Loving County Courthouse

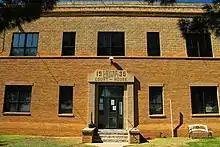
View of facade and entrance

As Loving County is the least populous county in the United States, few court proceedings have taken place at the courthouse. Only 726 civil cases were filed at the courthouse between 1931 and 2004, most of them involving car accidents or business disputes among the county's oil and gas producers. The county convicted its first felon in 1936, when it sentenced oilman Norman C. Hill to four years in prison for stealing $4,000 worth of piping. Two jury trials in 2003 were the first in the county since its district court was established in 1955; the county's entire adult population was called for the 60-person jury panel, and establishing a jury was nearly impossible due to a Texas law prohibiting relatives from serving on the same jury, as only two potential jurors were unrelated to another potential juror. Nonetheless, the courthouse plays an important role in Loving County, as nearly a third of its population is employed by the county government.